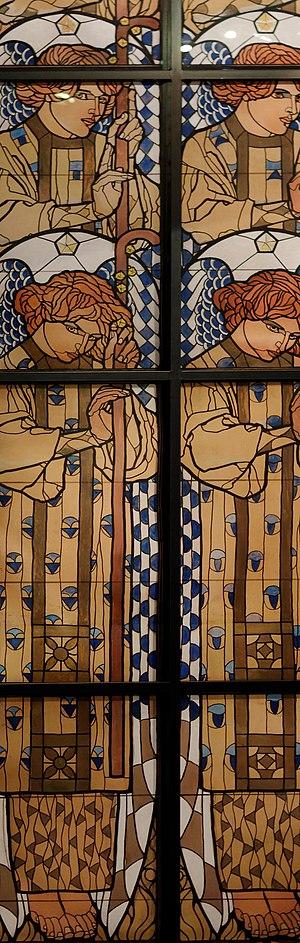
Ébauche d'un vitrail pour l'église d'Otto Wagner (Kirche am Steinhof), gouache sur papier, 1905 (Vienne, Leopold Museum, Inv. Nr. 5270)
Koloman « Kolo » Moser est un peintre et décorateur autrichien, représentatif de l'Art nouveau de Vienne.